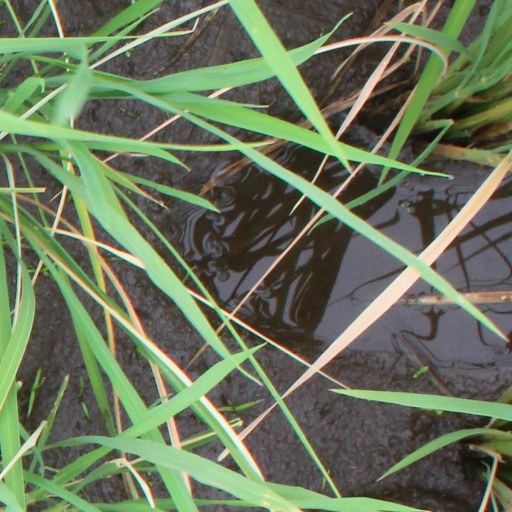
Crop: rice